Murder of Koh Ngiap Yong

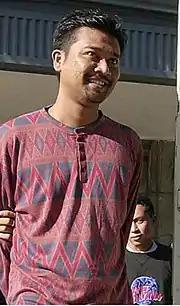
Rosli bin Ahmat

Rosli bin Ahmat, born on 20 July 1970, was the third and final accused who conducted his defence last. In his account, Rosli did not deny that he was the one who used the bayonet to stab Koh to death. However, he pushed the blame on Wan Kamil, stating he did the killing under duress after Wan Kamil intimidated him and threatened him into compliance with his orders to finish off the taxi driver.